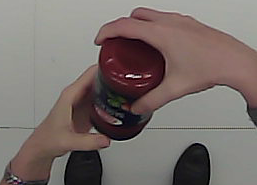
Product: barilla_pomodoro